Yuri Gagarin Street, Belgrade

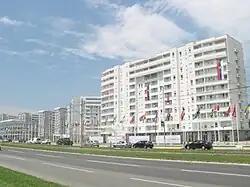
Yuri Gagarin Street passing next to the Belville neighborhood

Western section of Block 42 since 2009 was settled as the informal settlement colloquially named Romville which was, somewhat forcefully, resettled on 26 April 2012.